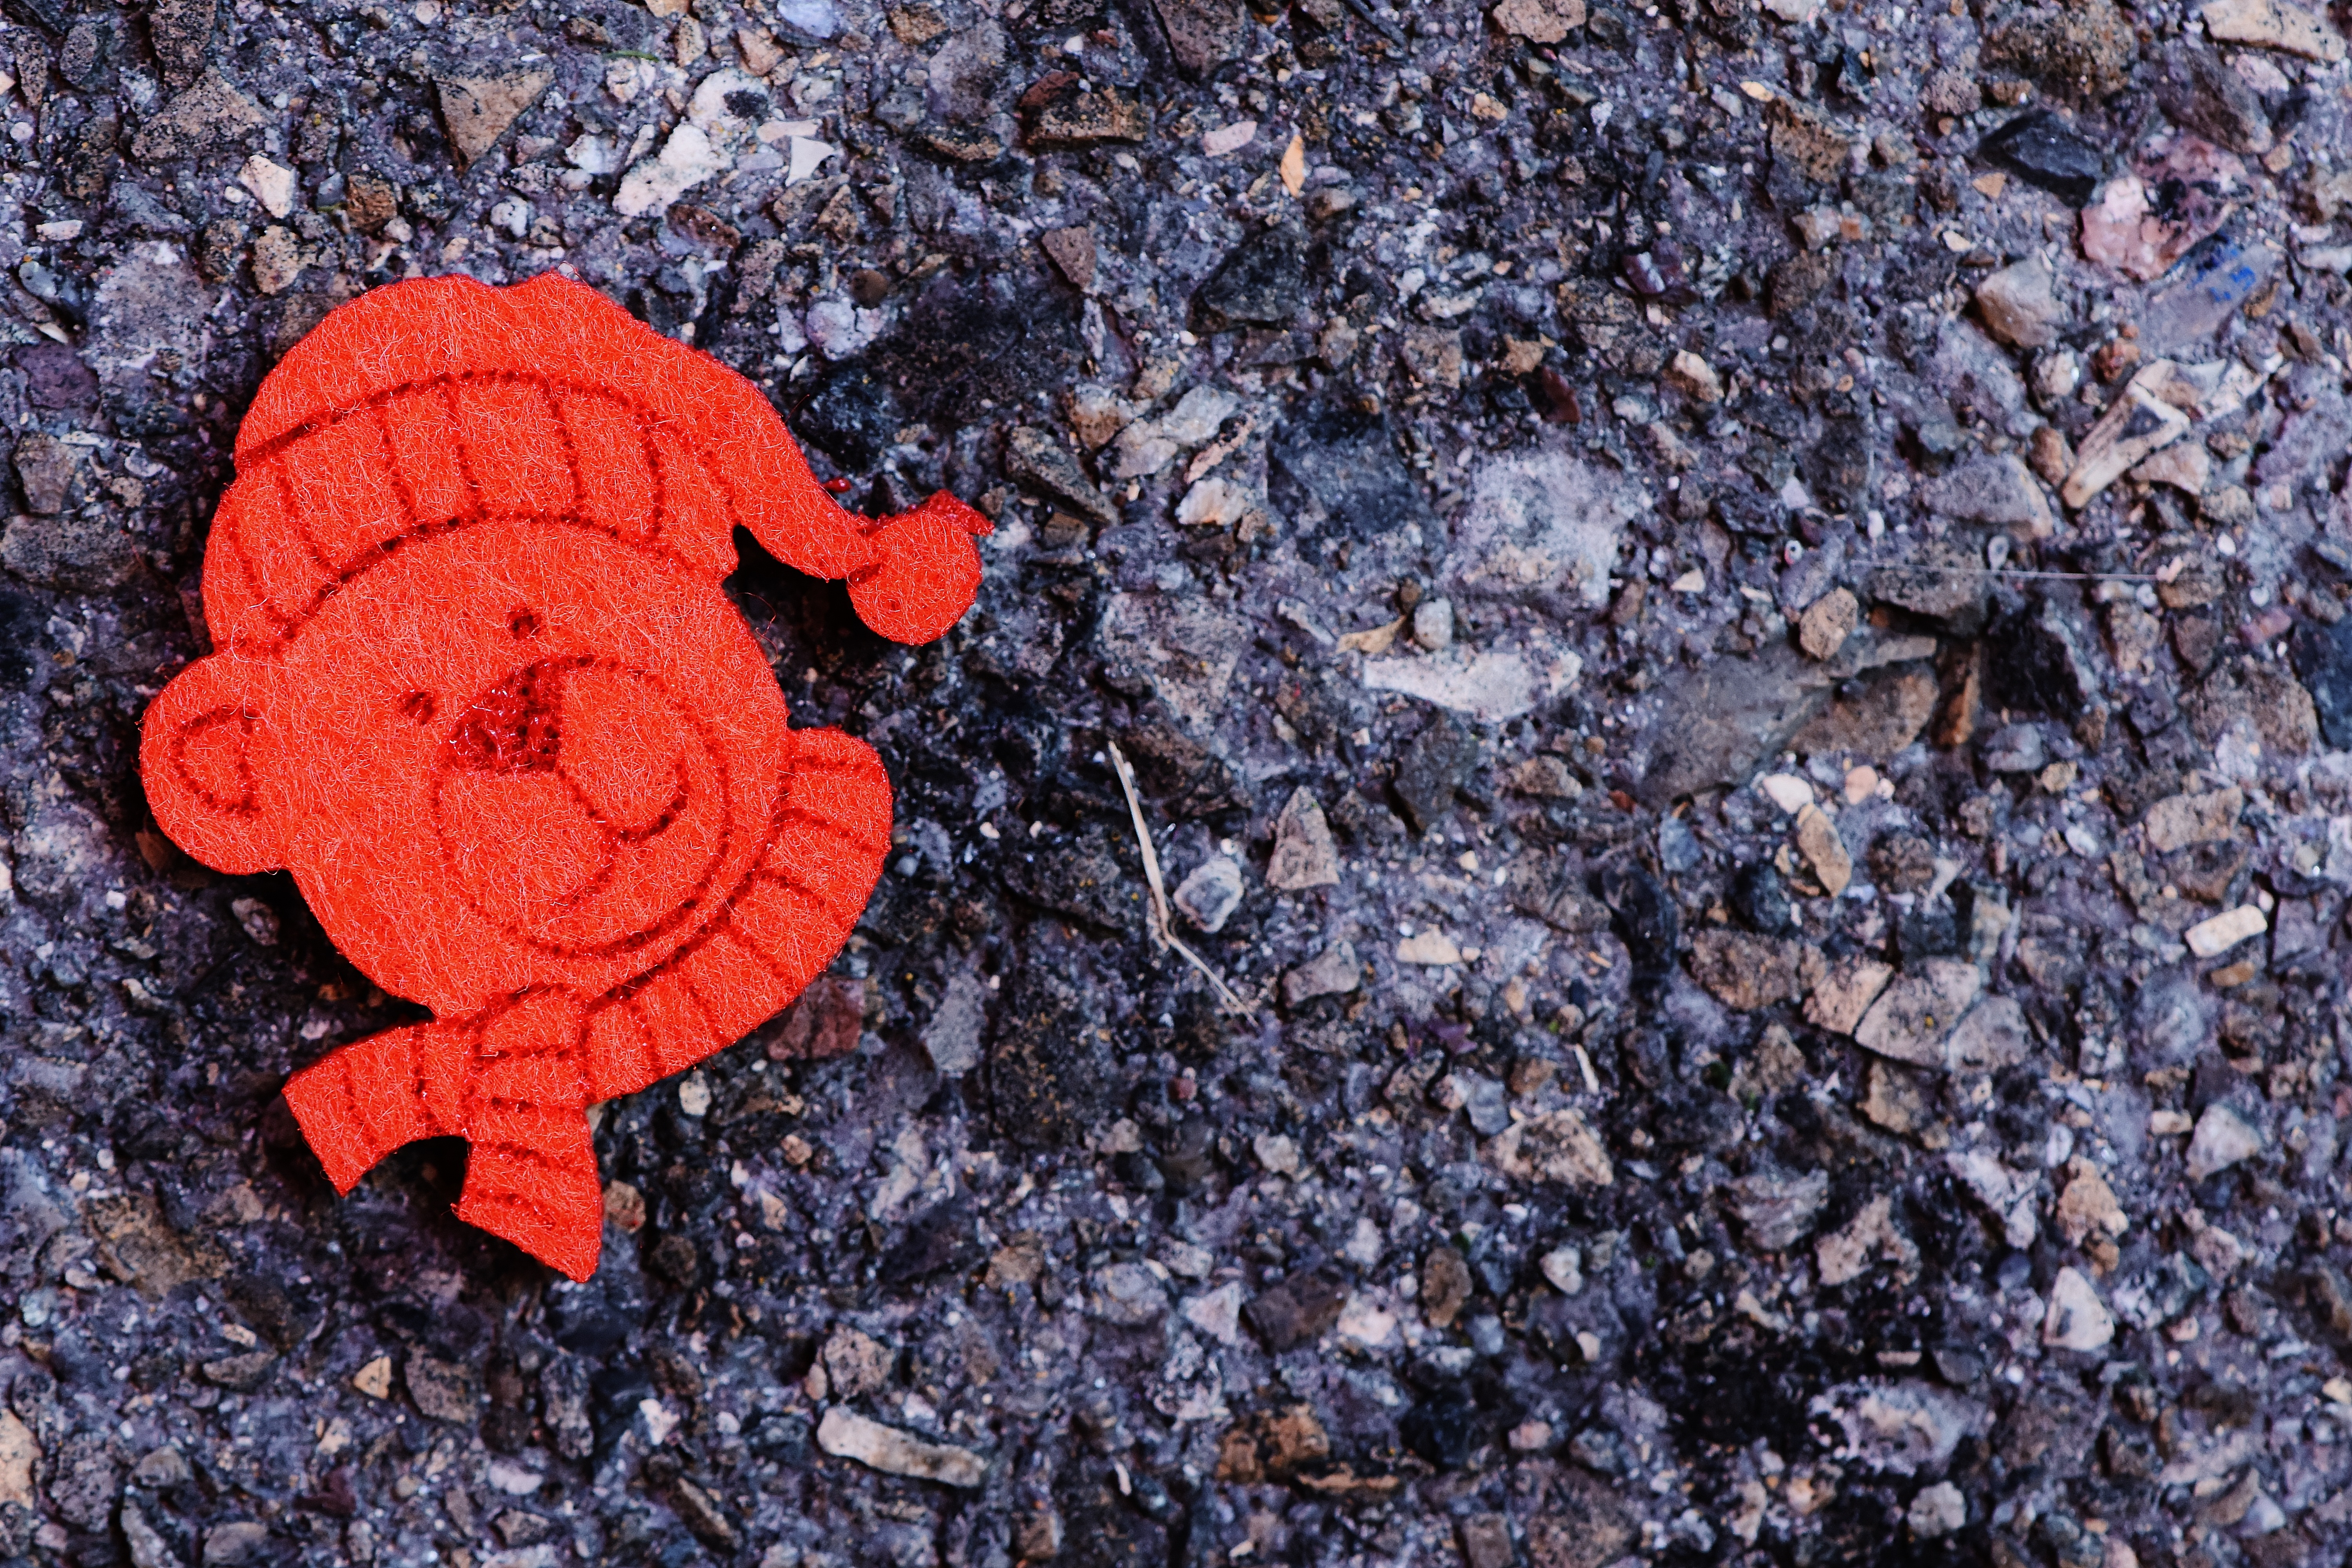
winter, plant, leaf, flower, frost, bear, red, autumn, soil, christmas, deco, bears, funny, greeting card, teddy, felt